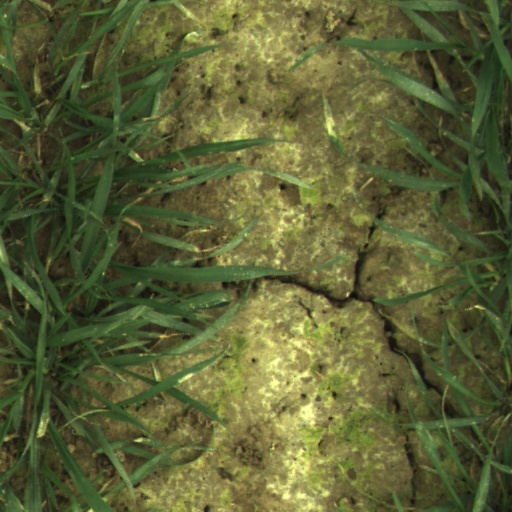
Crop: wheat